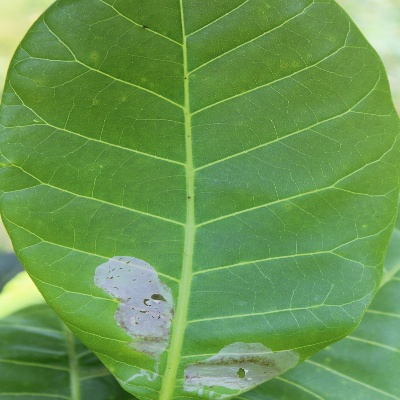
Crop: Cashew
Condition: leaf miner